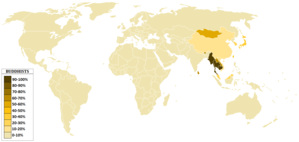
Une religion est un système de pratiques et de croyances en usage dans un groupe ou une communauté.